Samuel P. De Bow Jr.

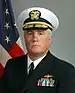
Undated photo from the 3 August 2004 edition of "NOAA Magazine"

Samuel P. Debow Jr., is a retired rear admiral of the National Oceanic and Atmospheric Administration (NOAA) Commissioned Officer Corps who served as Director, NOAA Commissioned Officer Corps, and director, NOAA Office of Marine and Aviation Operations from 2003 to 2007.